Phlegra Montes

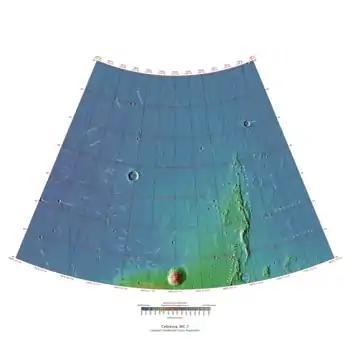
A map of the Cebrenia quadrangle of Mars on a Mars Orbiter Laser Altimeter (MOLA) hillshade image, which includes the Phlegra Montes towards the east, with Adams Crater at its southern base. Hecates Tholus, the northernmost major volcanic edifice of the Elysium Rise, stands at the quadrangle's southern central border. The Phlegra Dorsa are the wrinkle ridges that parallel the Phlegra Montes to its immediate west and east.

The Phlegra Montes are a series of sinuous mountain ranges that extends to the north-northeast from the Elysium Rise for nearly , dividing the Martian northern lowlands between the Utopia Planitia to the west and the Amazonis Planitia to the east. The southernmost extent of the Phlegra Montes runs up the Elysium Rise and lies due east of Hecates Tholus, the northernmost of the principal volcanic edifices of the Elysium volcanic province. The mountain massifs display heights of up to , forming one of the most prominent and most extensive mountain ranges on the planet. The ranges' western foothills slope more gradually than those of its more sharply scarped eastern slope. The massifs begin north of Lockyer Crater and near Adams Crater. One portion of the mountain system is isolated in the area north of Adams Crater, with Tyndall crater situated near the center of the range. The chain of massifs ends around south-southwest of Stokes. The Phlegra Montes take the name of the Phlegra classical albedo feature, which was identified and named by Greek astronomer Eugène Michel Antoniadi in his 1930 publication "La Planéte Mars". The International Astronomical Union approved the specific name "Phlegra Montes" in 1973.